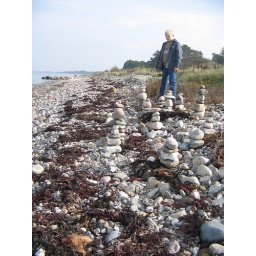
The beach near Kaare and Anne Dortes house